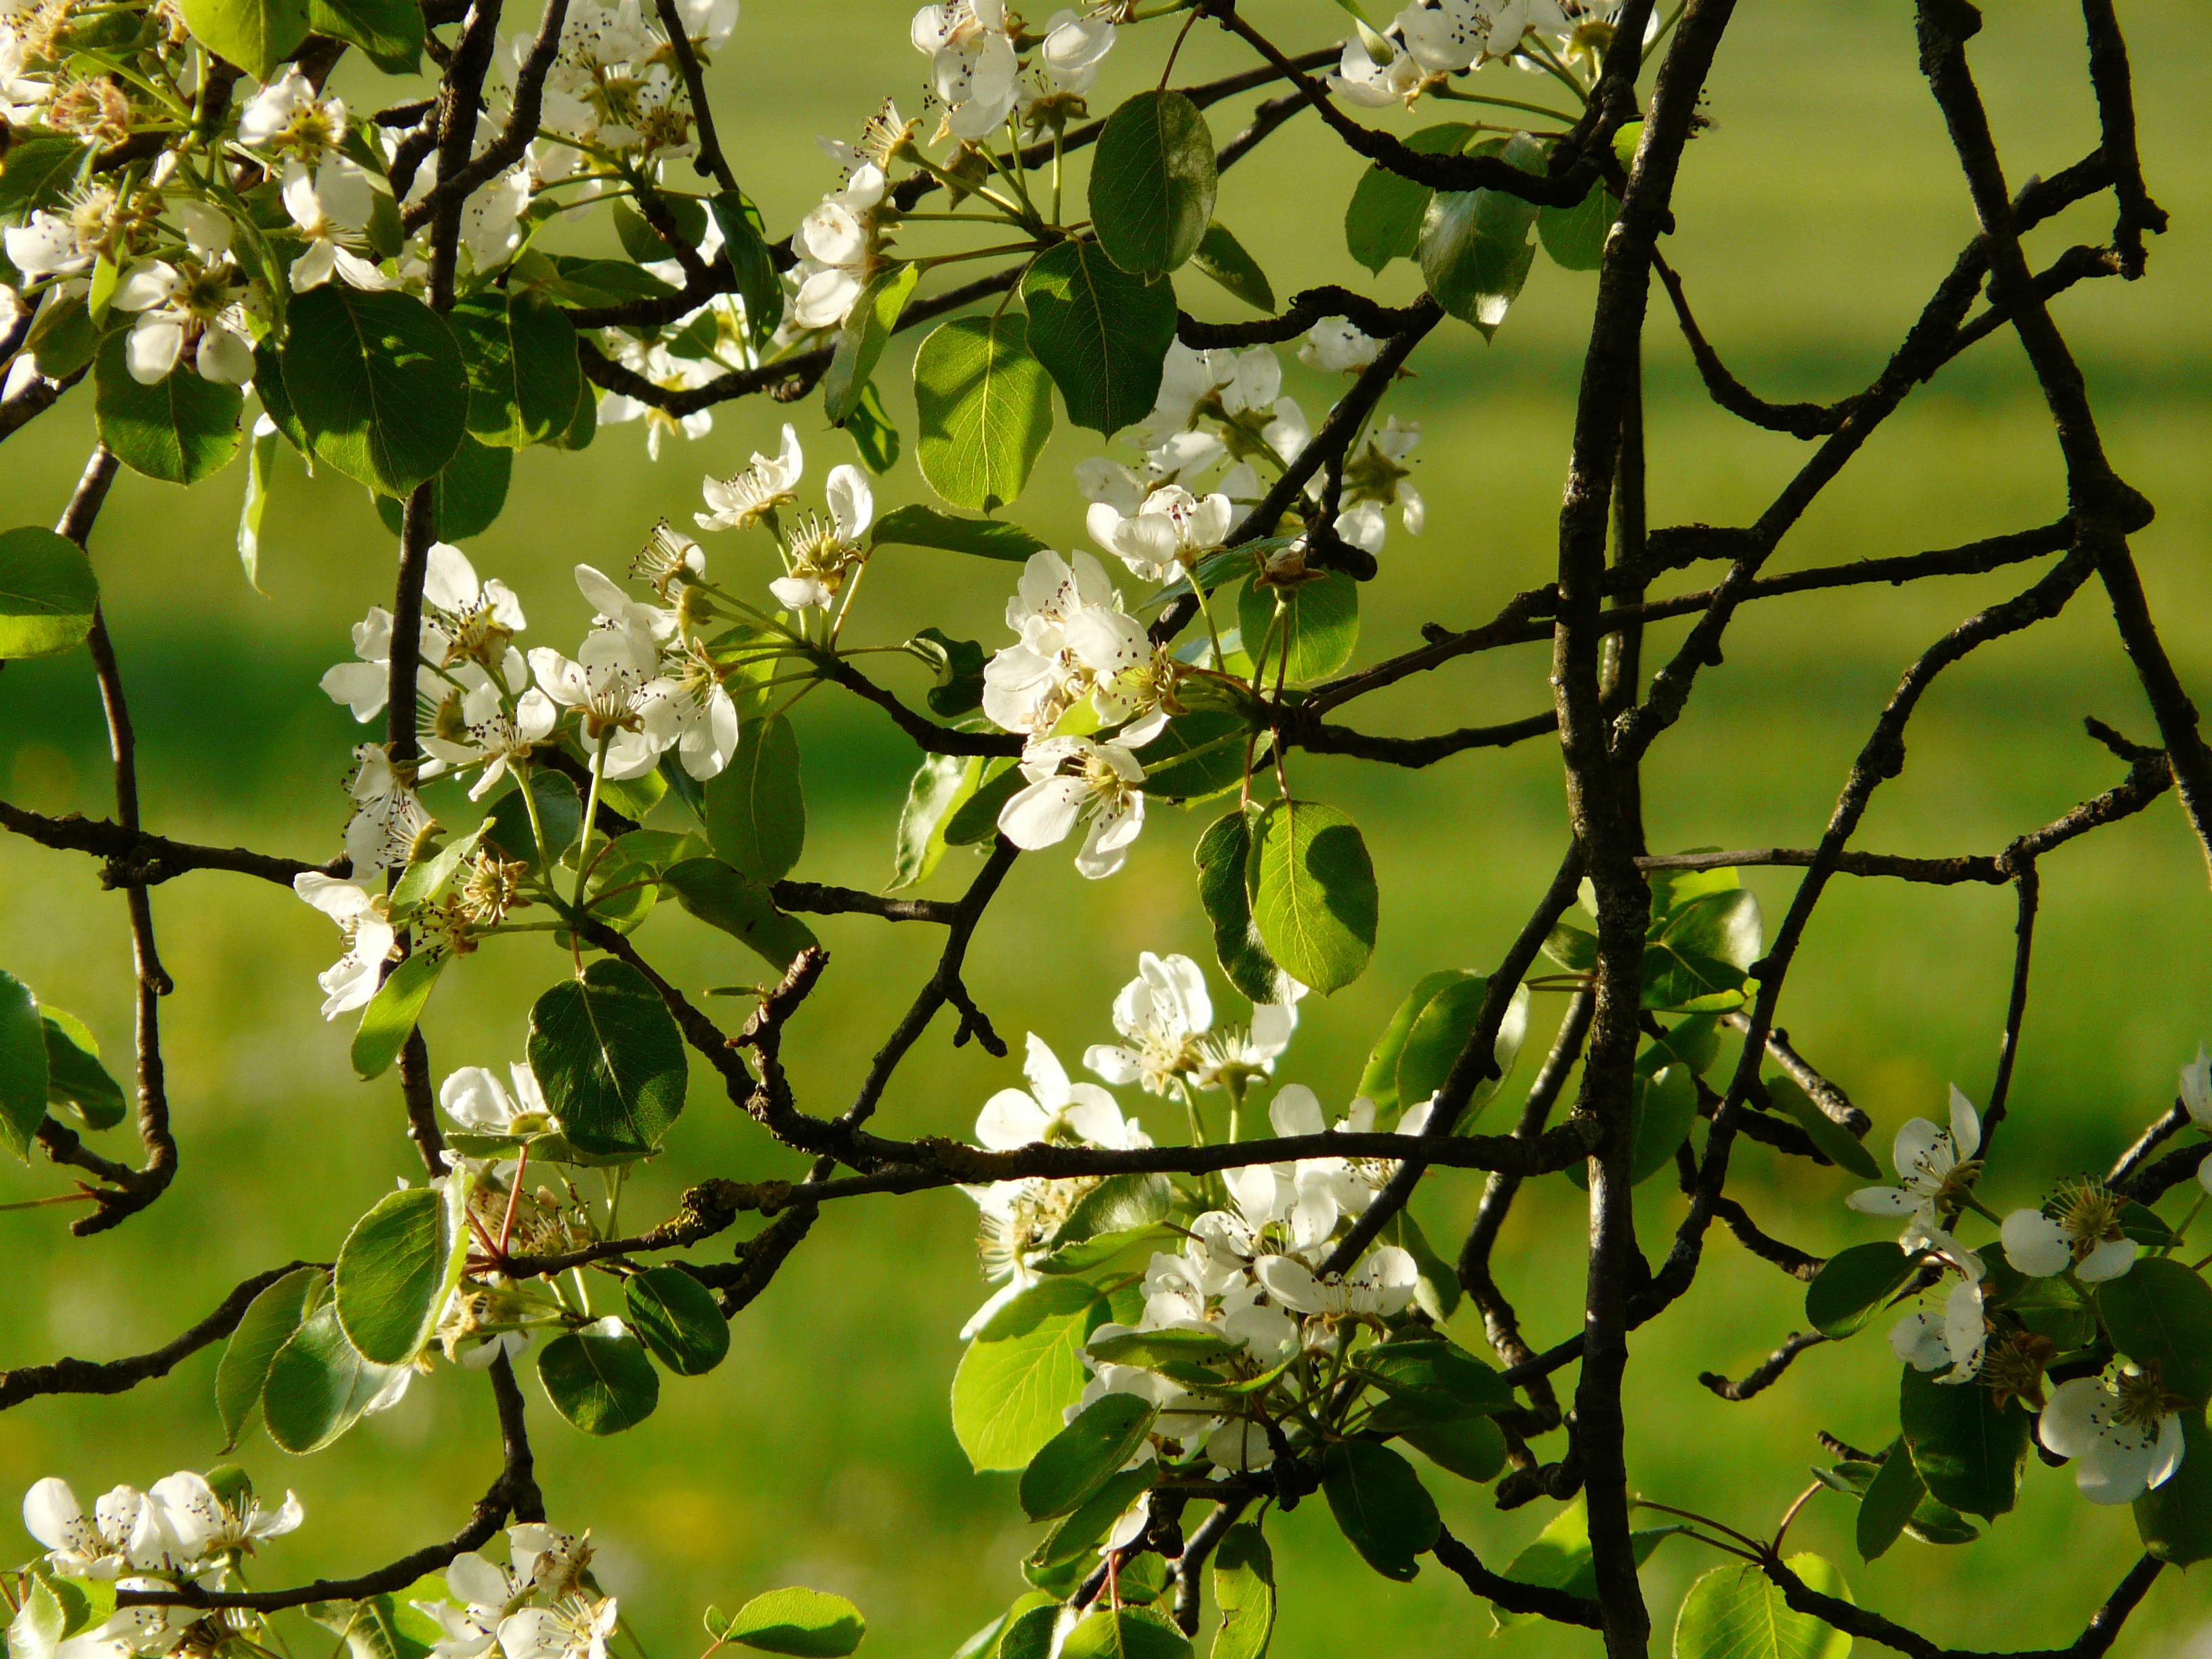
tree, nature, branch, blossom, plant, white, sunlight, leaf, flower, bloom, orchard, food, spring, green, produce, botany, pear, flora, twig, flowers, shrub, flowering plant, pear blossom, plant stem, woody plant, land plant